Voice crossing

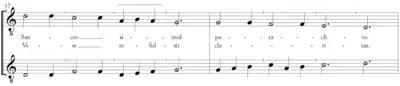
Line 3 of "Quy non fecit" from Parma bib. pal. 3597; the voices cross at the barline

Voice crossing appears in free organum, with examples appearing as early as John Cotton's treatise "De musica" (1100). Voice crossing is inherent in voice exchange, which became an important compositional technique in the 12th and 13th centuries. Later, as different voices were thought of occupying more distinct vocal ranges, crossing is less frequent. In the 15th-century English discant style, such as in the Old Hall manuscript, the three voices rarely cross. In the three-part music of Guillaume Dufay, a special use of voice crossing at the cadence involves a Landini cadence but has lower voice crossing to give a bass progression as in the modern dominant-tonic cadence. As four-part music became more established by the time of Johannes Ockeghem, the top and bottom parts were less likely to cross, but the inner voices continued to cross frequently.